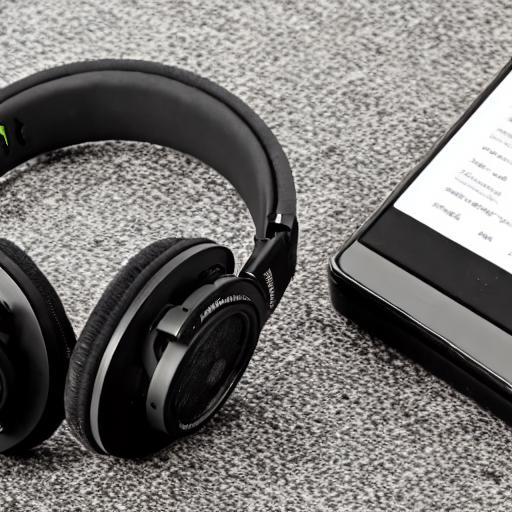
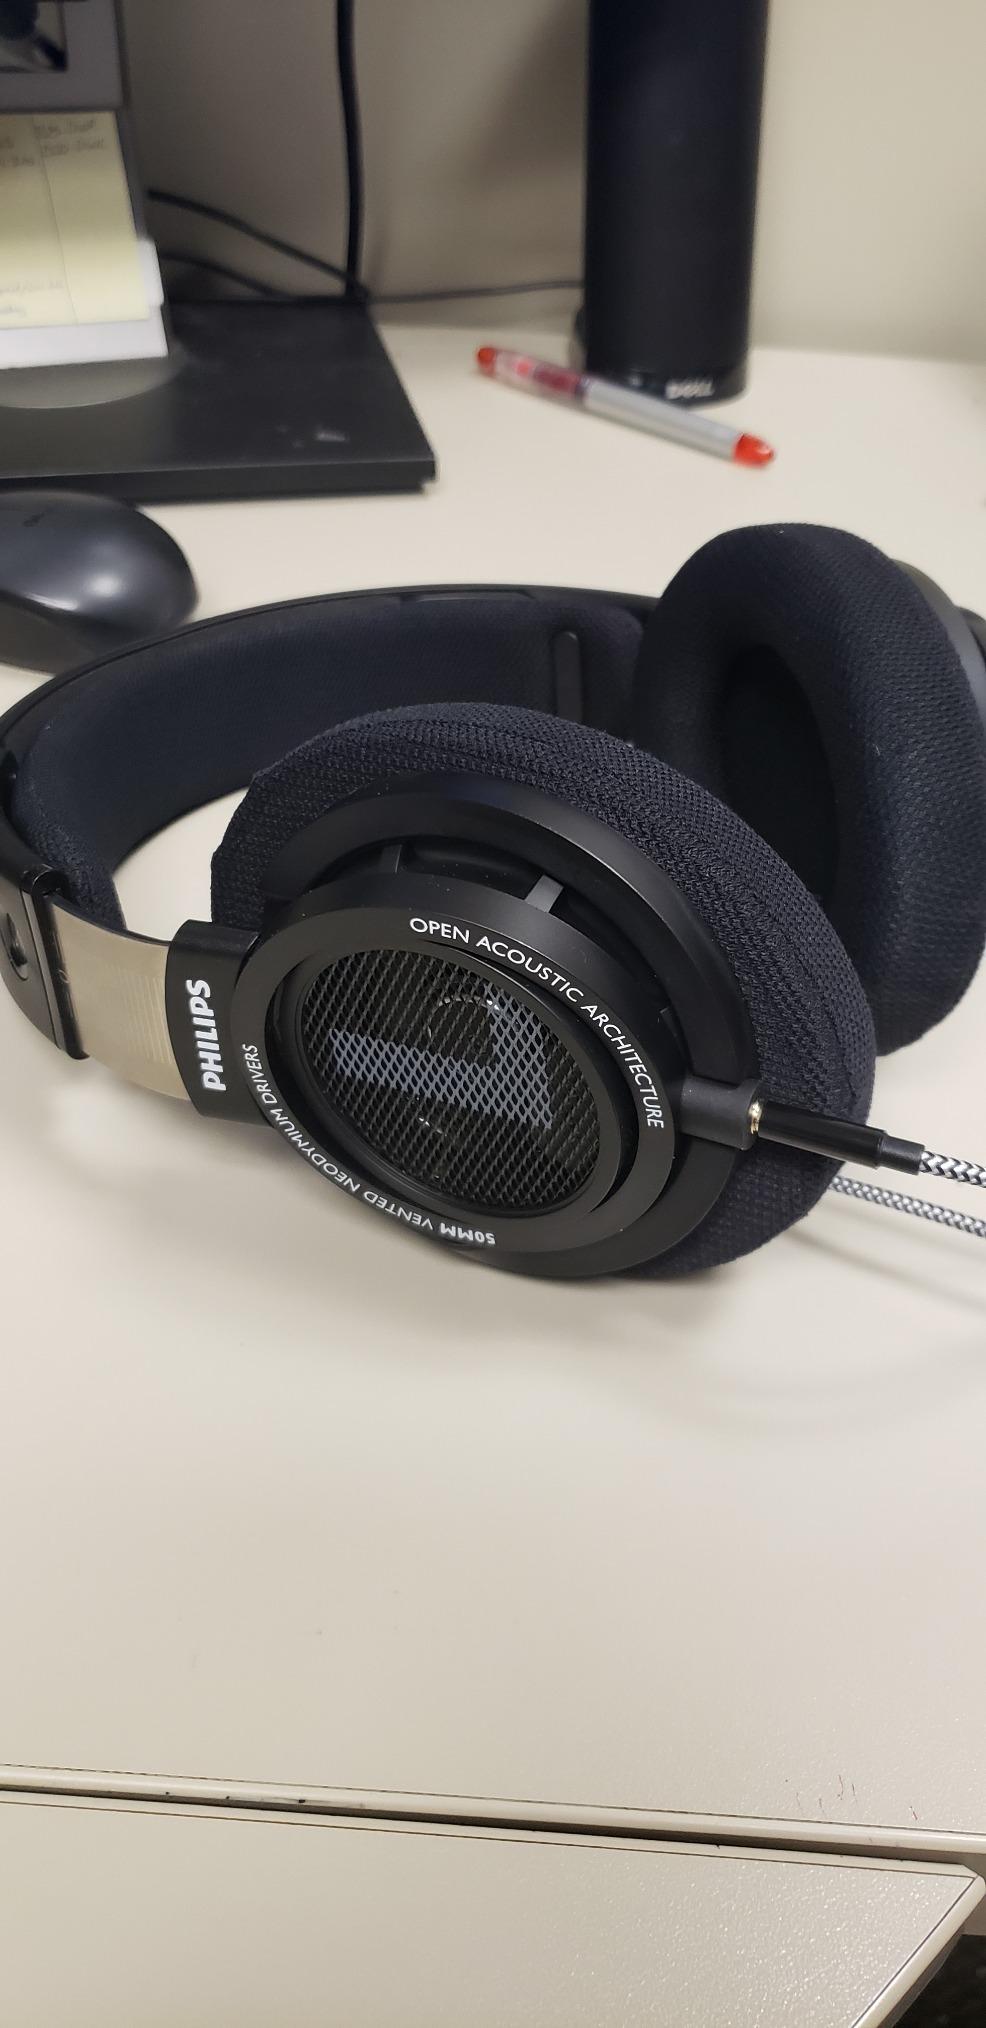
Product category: headphones
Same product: no